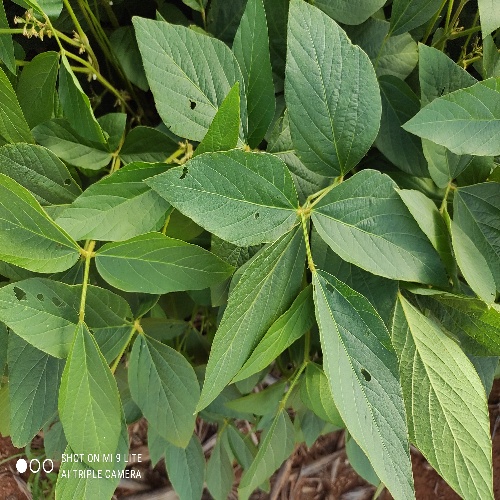
Label: Caterpillar